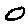
Label: 0